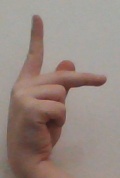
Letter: dha